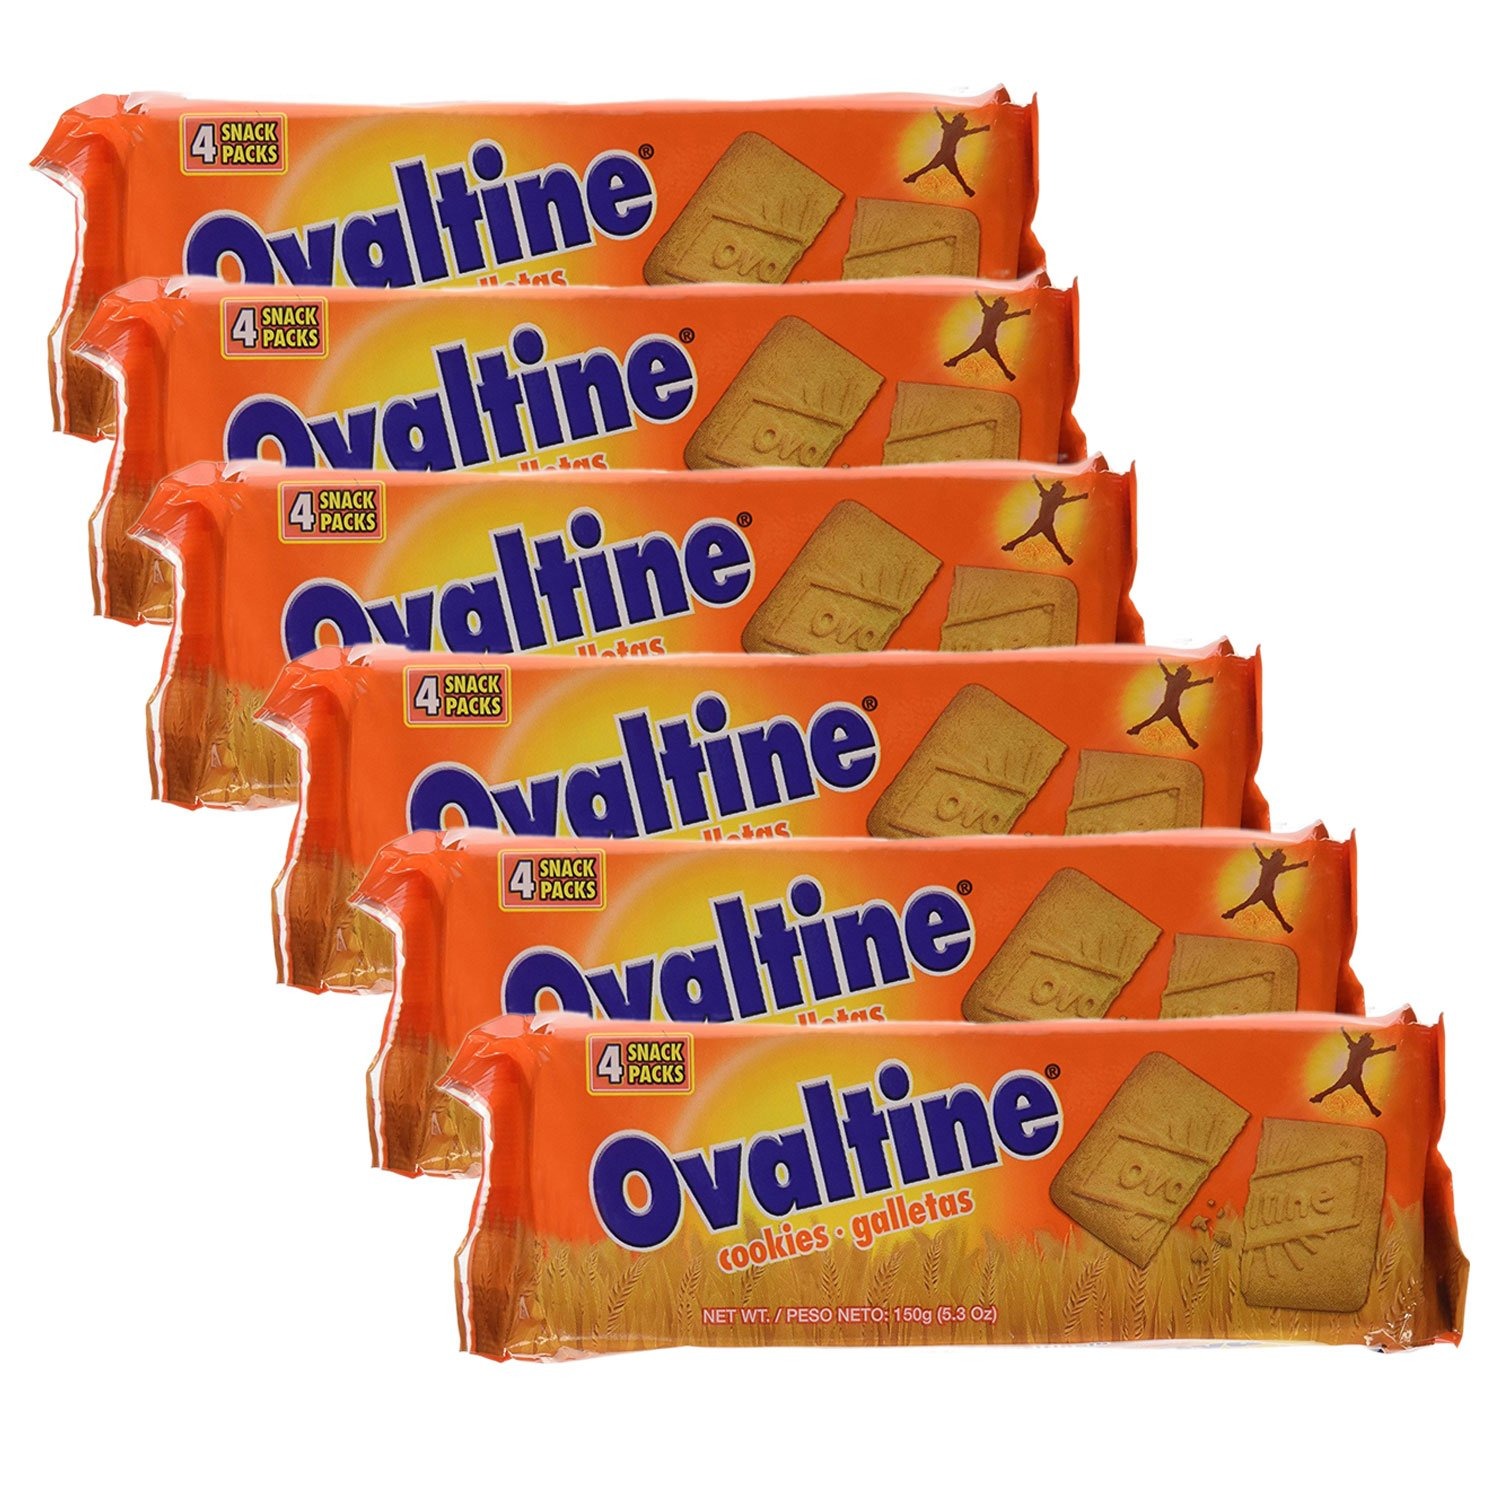
Item Name: Ovaltine Biscuits, 150-Gram Packages - Pack of 6 (120 Biscuits)
Bullet Point 1: Ovaltine Biscuits 150g
Bullet Point 2: Ideal for all occasions
Bullet Point 3: Enjoy as a handy snack
Bullet Point 4: Great with tea, coffee or hot chocolate or milk
Bullet Point 5: Product of Jamaica
Product Description: Ideal for all occasions. Enjoy any time of day. Nutritious for children and adults. The product of Jamaica.
Value: 31.8
Unit: Ounce

Price: 2.44